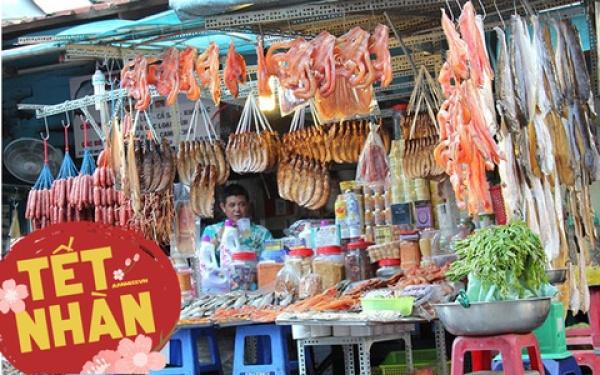
có nhiều mặt hàng thịt khác nhau đang được bày bán